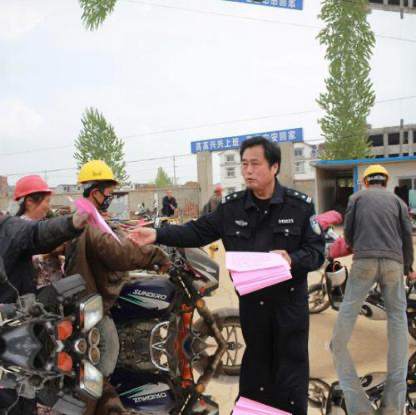
Objects in the image:
label: helmet
label: helmet
label: helmet